History of Arkansas Razorbacks football

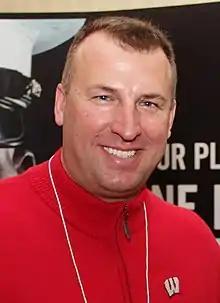
Bret Bielema

The 2010 Arkansas Razorbacks improved on their 2009 record and won six in a row to end the year after earlier losses to Alabama and Auburn. Arkansas finished the season 10–2 overall and earned a BCS bowl berth, the first in Arkansas history.